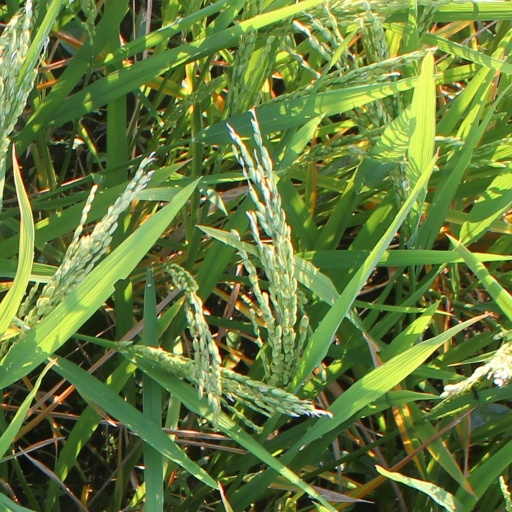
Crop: rice